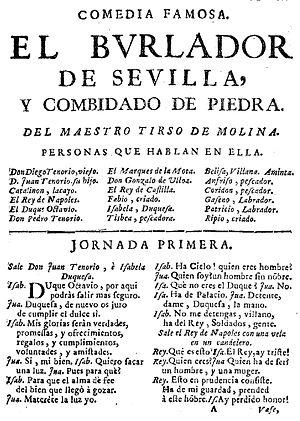
Le Festin de Pierre est une comédie de Molière en cinq actes et en prose dont la « Troupe de Monsieur frère unique du roi » donna quinze représentations triomphales en février et mars 1665 sur le théâtre de la grande salle du Palais-Royal à Paris. Les premiers éditeurs parisiens de la pièce lui ont donné en 1682 le titre Dom Juan ou le Festin de Pierre, sous lequel elle est connue depuis lors. Elle est également connue sous le titre abrégé Dom Juan.